Rotary International

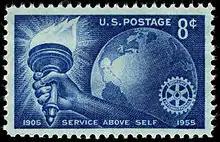
U.S. stamp commemorating Rotary International's 50th anniversary in 1955

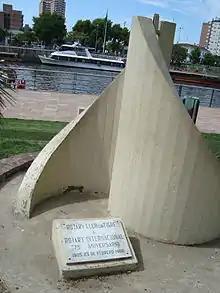
Rotary International monument in Tigre, Argentina

Rotary clubs in Eastern Europe and communist nations were disbanded by 1945–46, but new Rotary clubs were organized in many other countries, and by the time of the national independence movements in Africa and Asia, the new nations already had Rotary clubs.